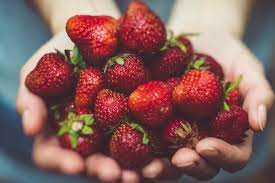
Label: Strawberry